Bothel and Threapland

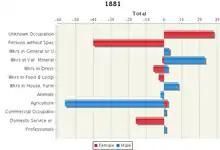
Occupation graph in 1881 for males and females

The economic build up of Bothel and Threapland has a diverse mix of rural and urban businesses. The parish has over 60% working in retail and services for the community. The next largest employment in the parish is manufacturing and education. The manufacturing comes from the services like the Wharrel Wind Farm and general retail, with examples of shops and 'The Greyhound Inn' and throughout the parishes which includes the parish council itself.